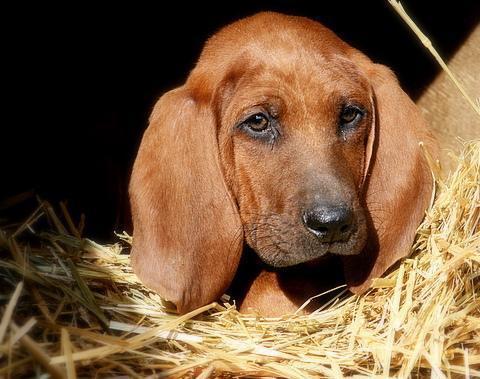
redbone